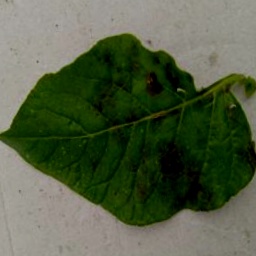
Etiqueta: Late Blight